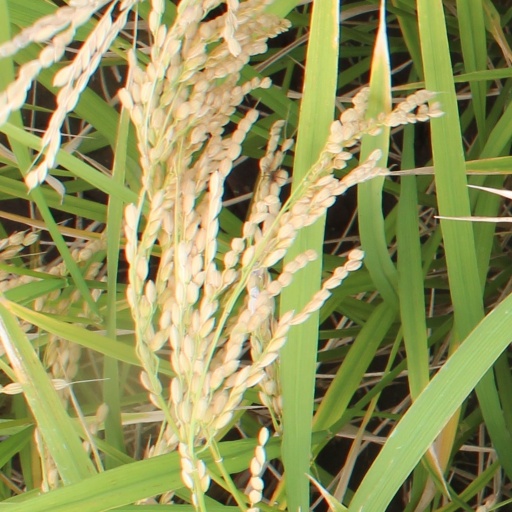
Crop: rice